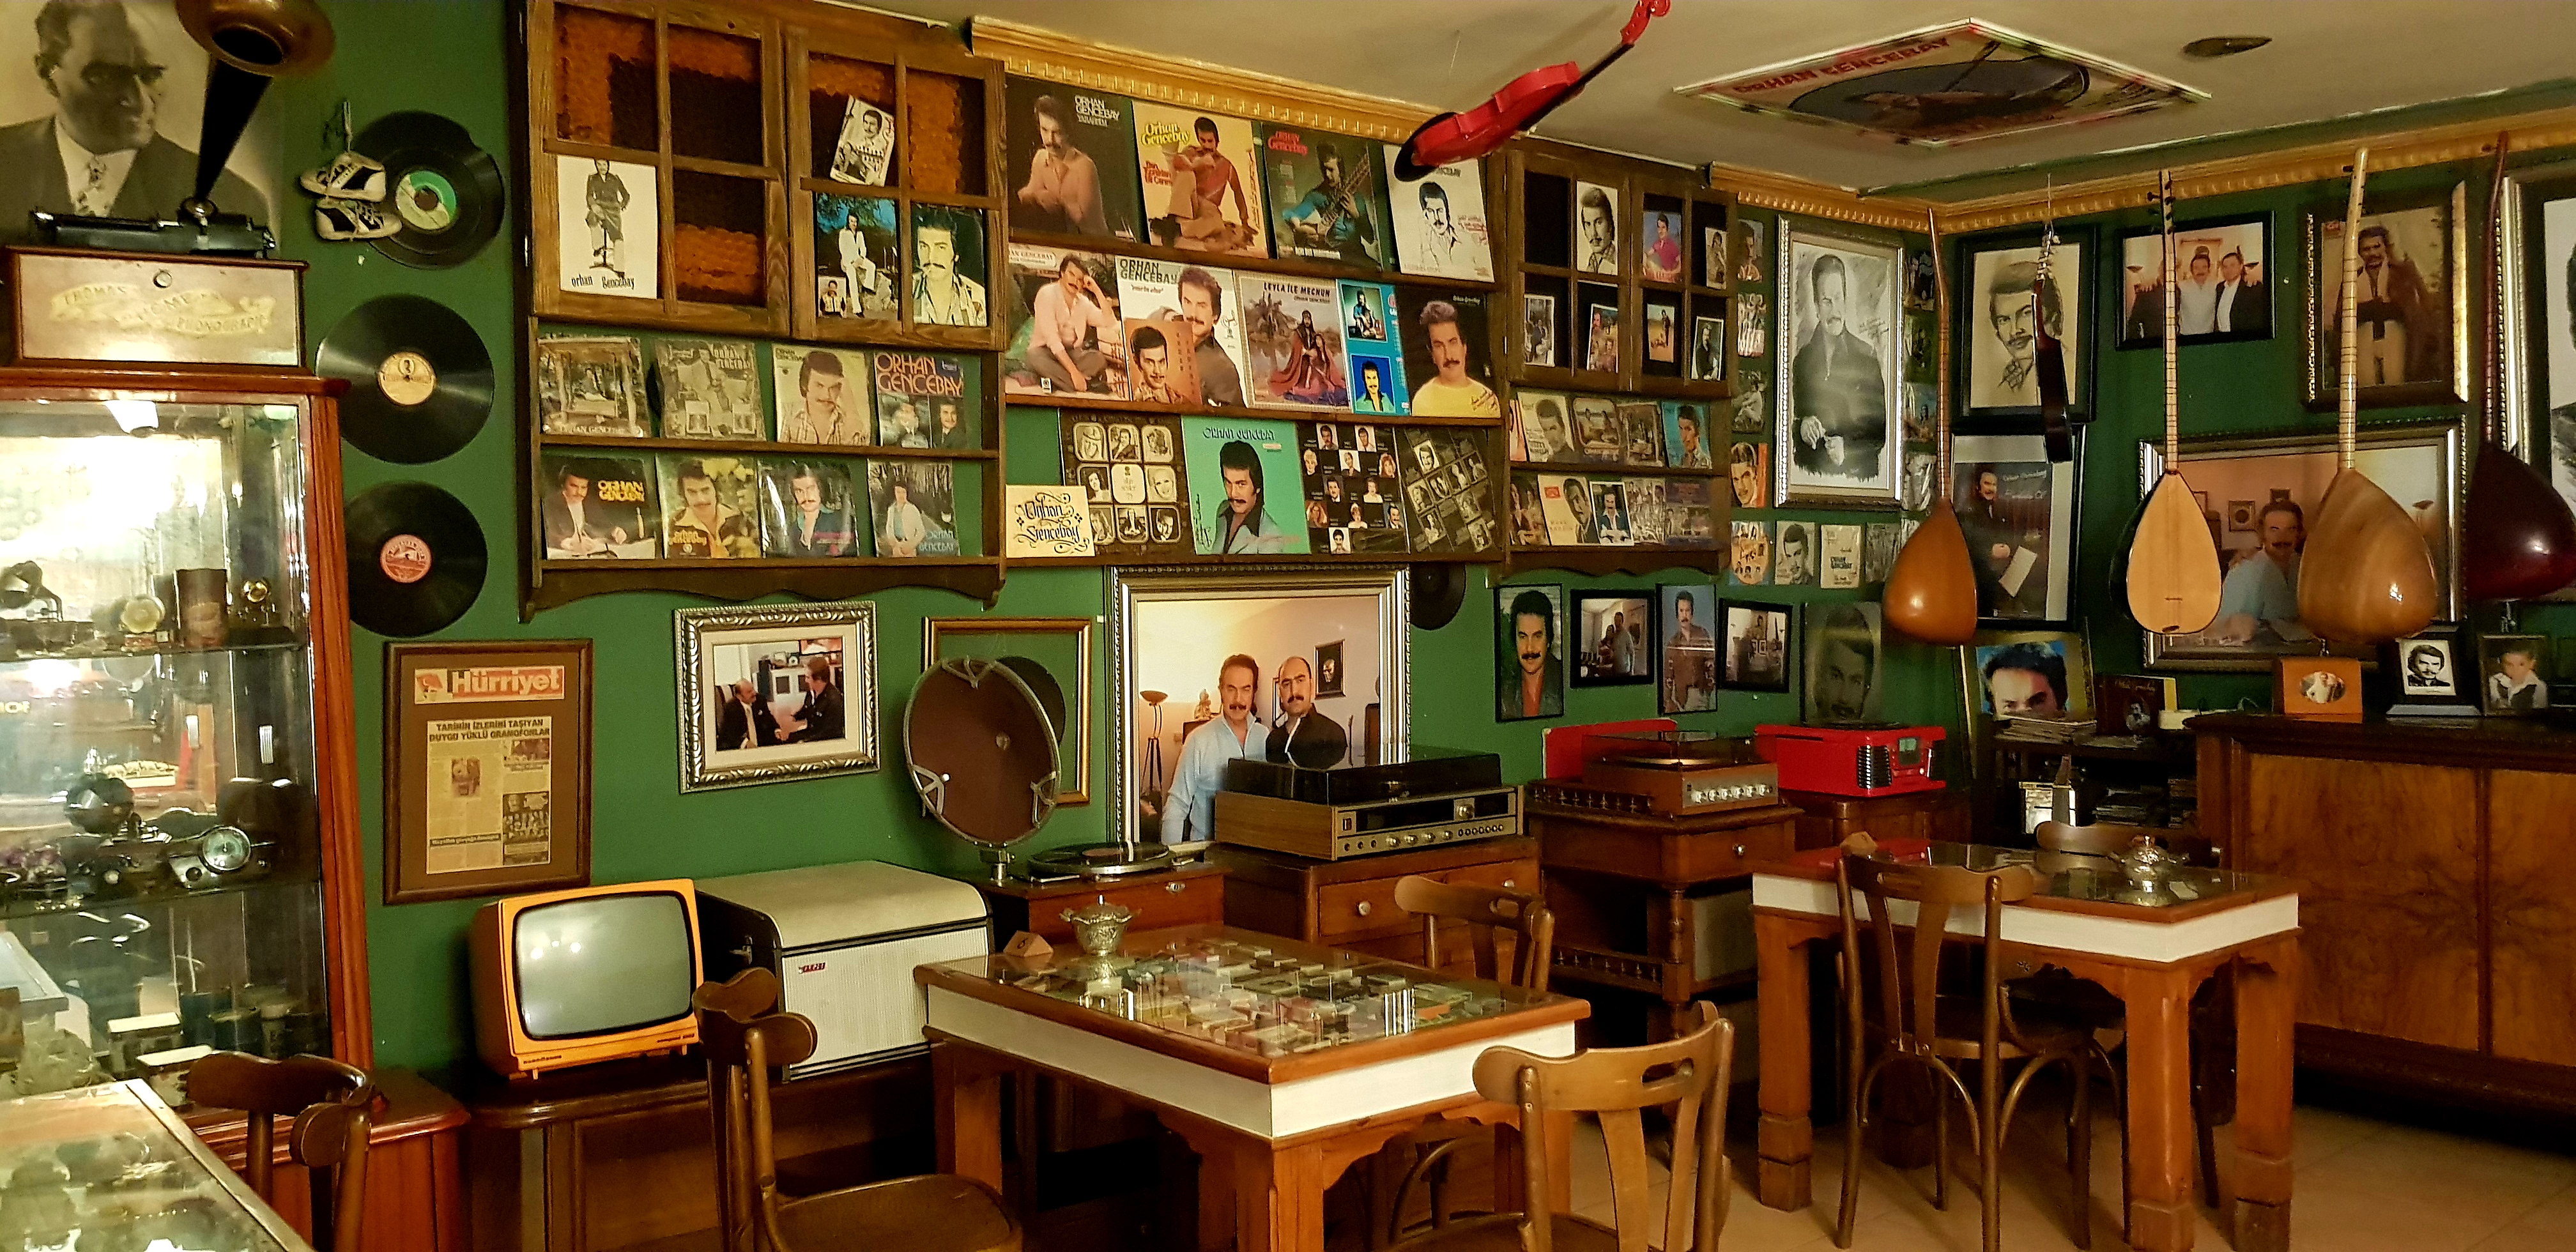
ankara, cafe, antiquarian, interior design, furniture